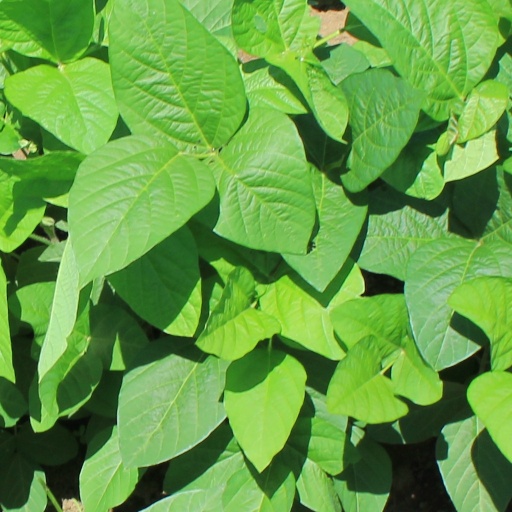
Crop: soybean